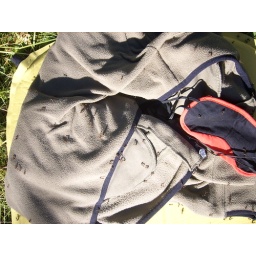
some nice ants visited lukas in his sleeping bag :)